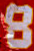
Number: 8